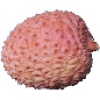
Label: lychee